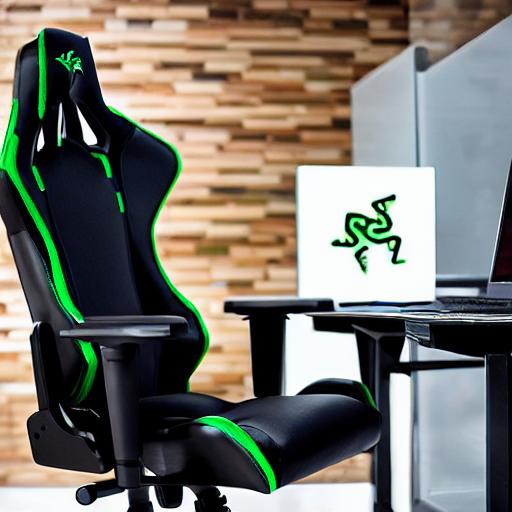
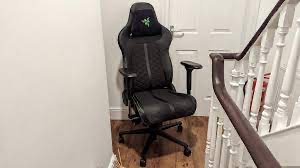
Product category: items_chair
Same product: no